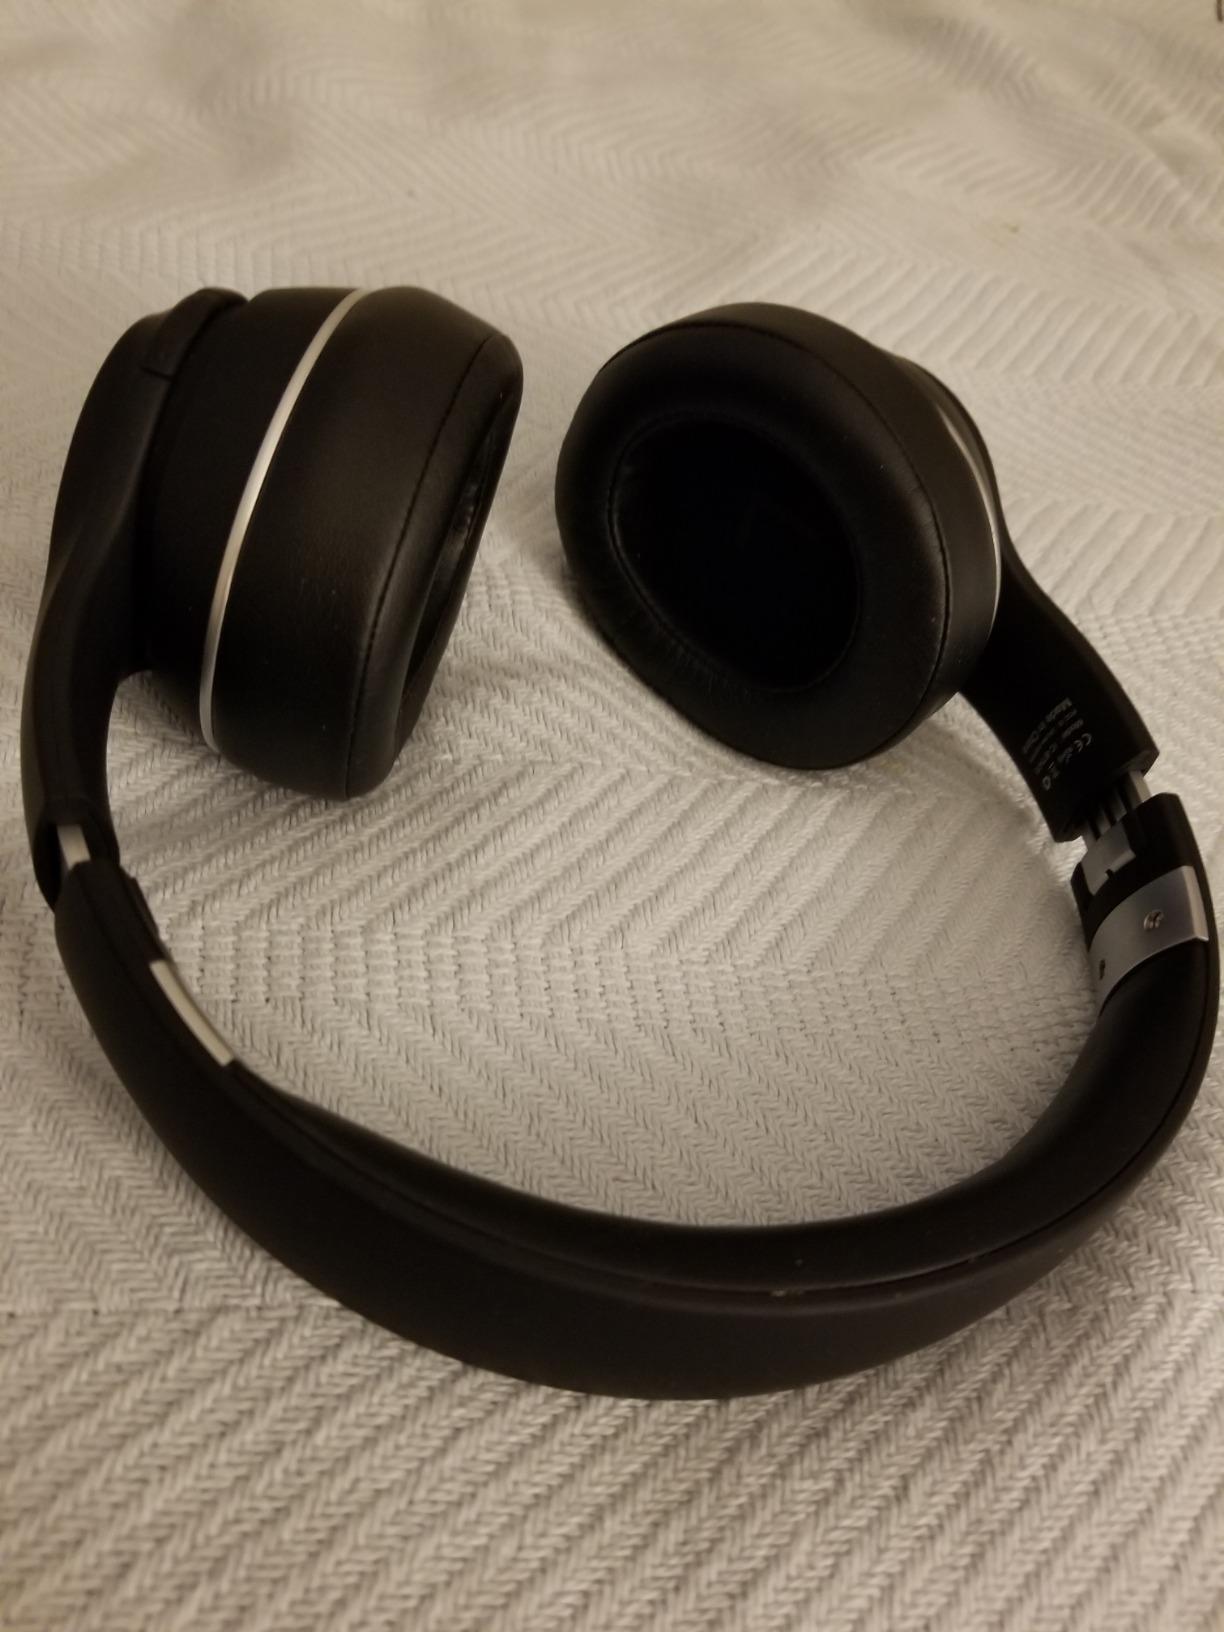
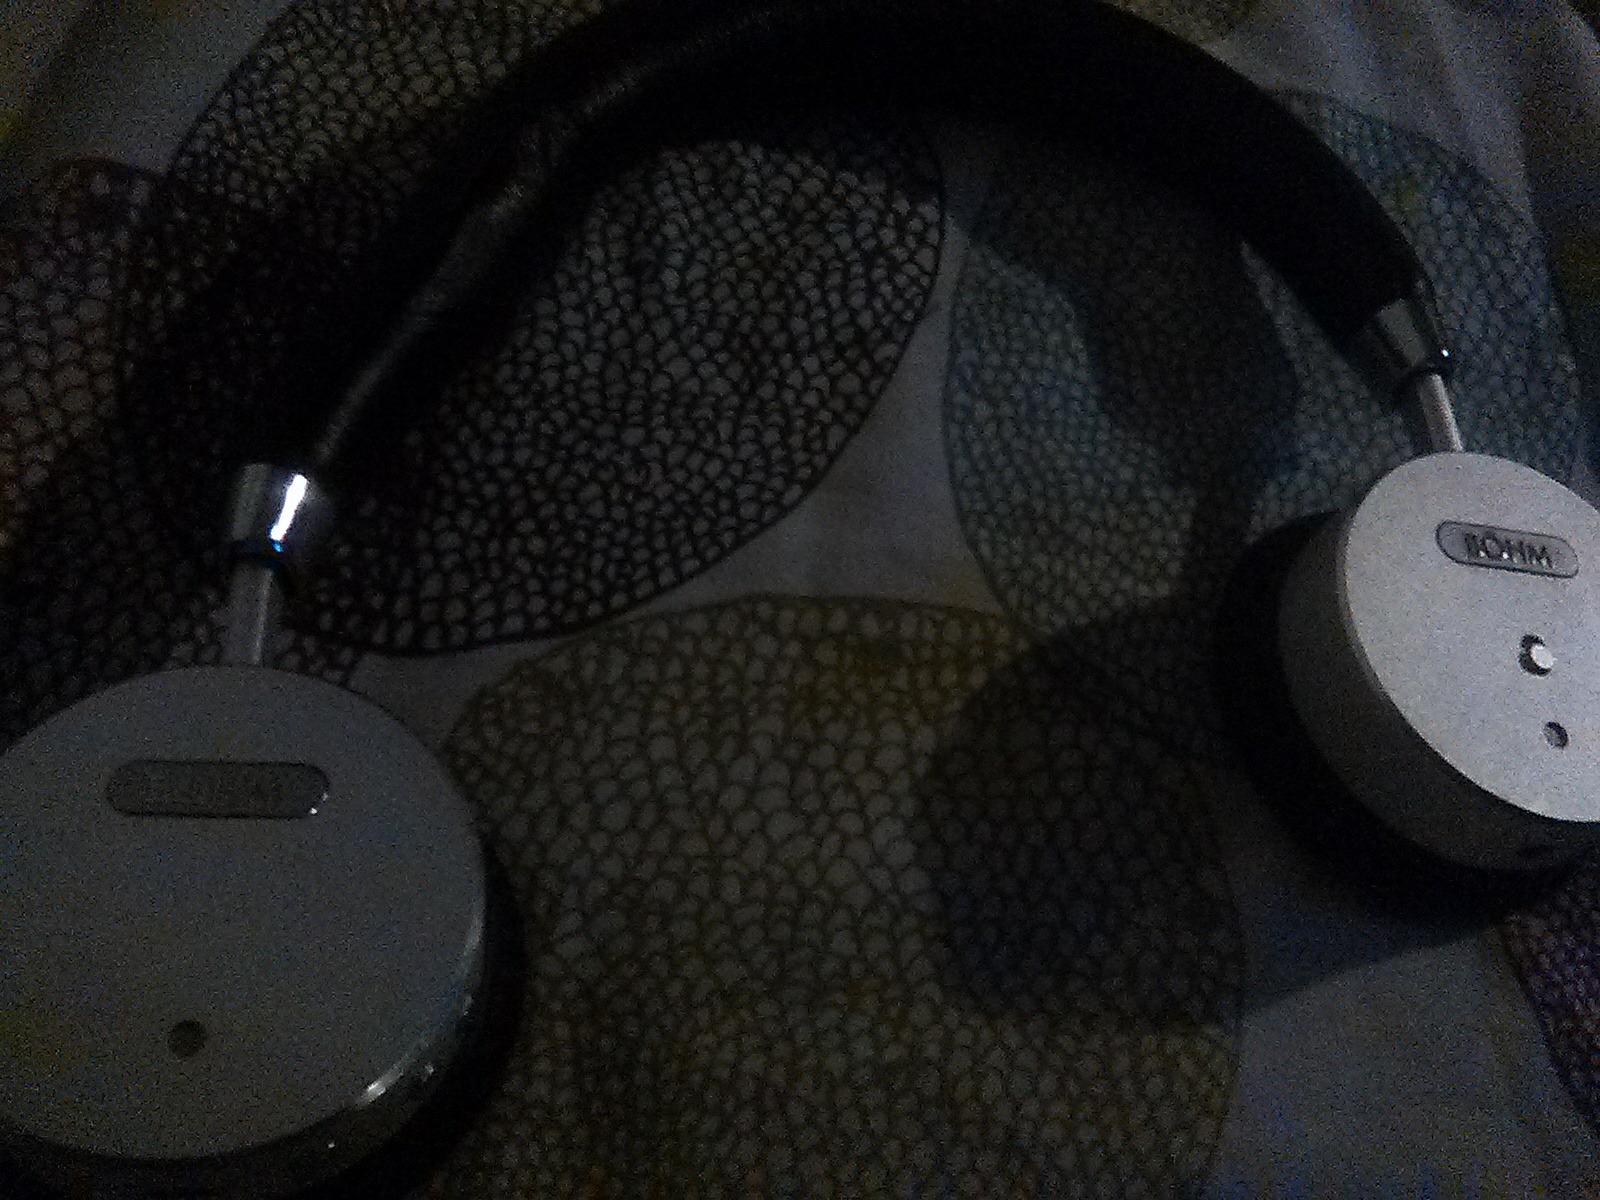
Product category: headphones
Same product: no